Recurrent neural network

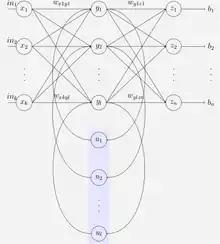
The Elman network

Frank Rosenblatt in 1960 published "close-loop cross-coupled perceptrons", which are 3-layered perceptron networks whose middle layer contains recurrent connections that change by a Hebbian learning rule. Later, in "Principles of Neurodynamics" (1961), he described "closed-loop cross-coupled" and "back-coupled" perceptron networks, and made theoretical and experimental studies for Hebbian learning in these networks, and noted that a fully cross-coupled perceptron network is equivalent to an infinitely deep feedforward network.